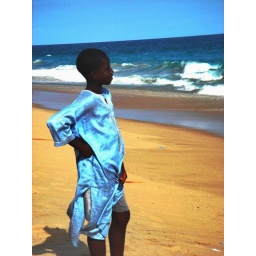
I used to love to photograph this little boy every time I went to the beach in Lagos, Nigeria